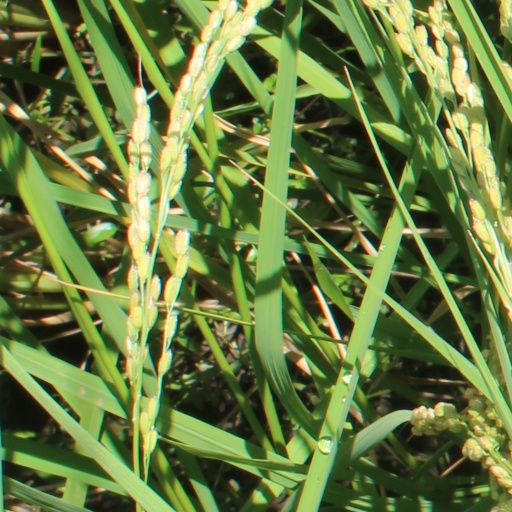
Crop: rice